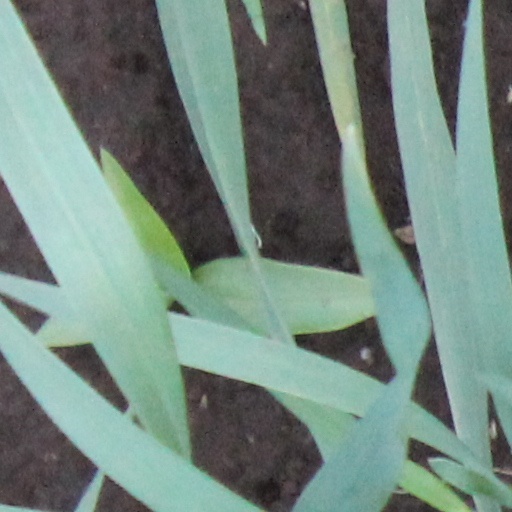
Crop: wheat